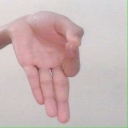
अक्षर: ज्ञ